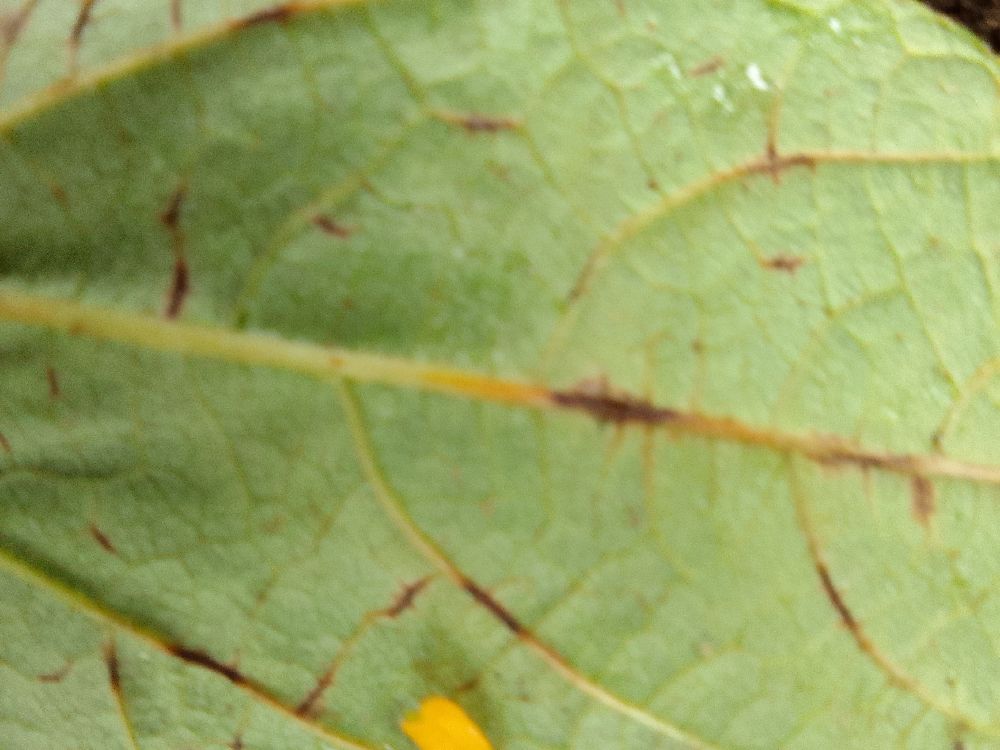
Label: anthracnose